Vincenzo Lauro

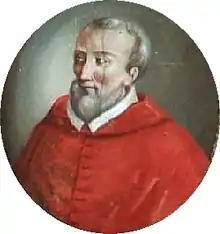
Vincenzo Lauro.

He was born at Tropea. His career was forwarded by Cardinal Pier Paolo Parisio and Cardinal Nicola Gaddi. He became a diplomat while acting for Cardinal François de Tournon in 1552. He became bishop of Mondovì in 1566 and in the same year Pope Pius V sent him on a papal mission to urge Mary, Queen of Scots to restore Catholicism in her realm.